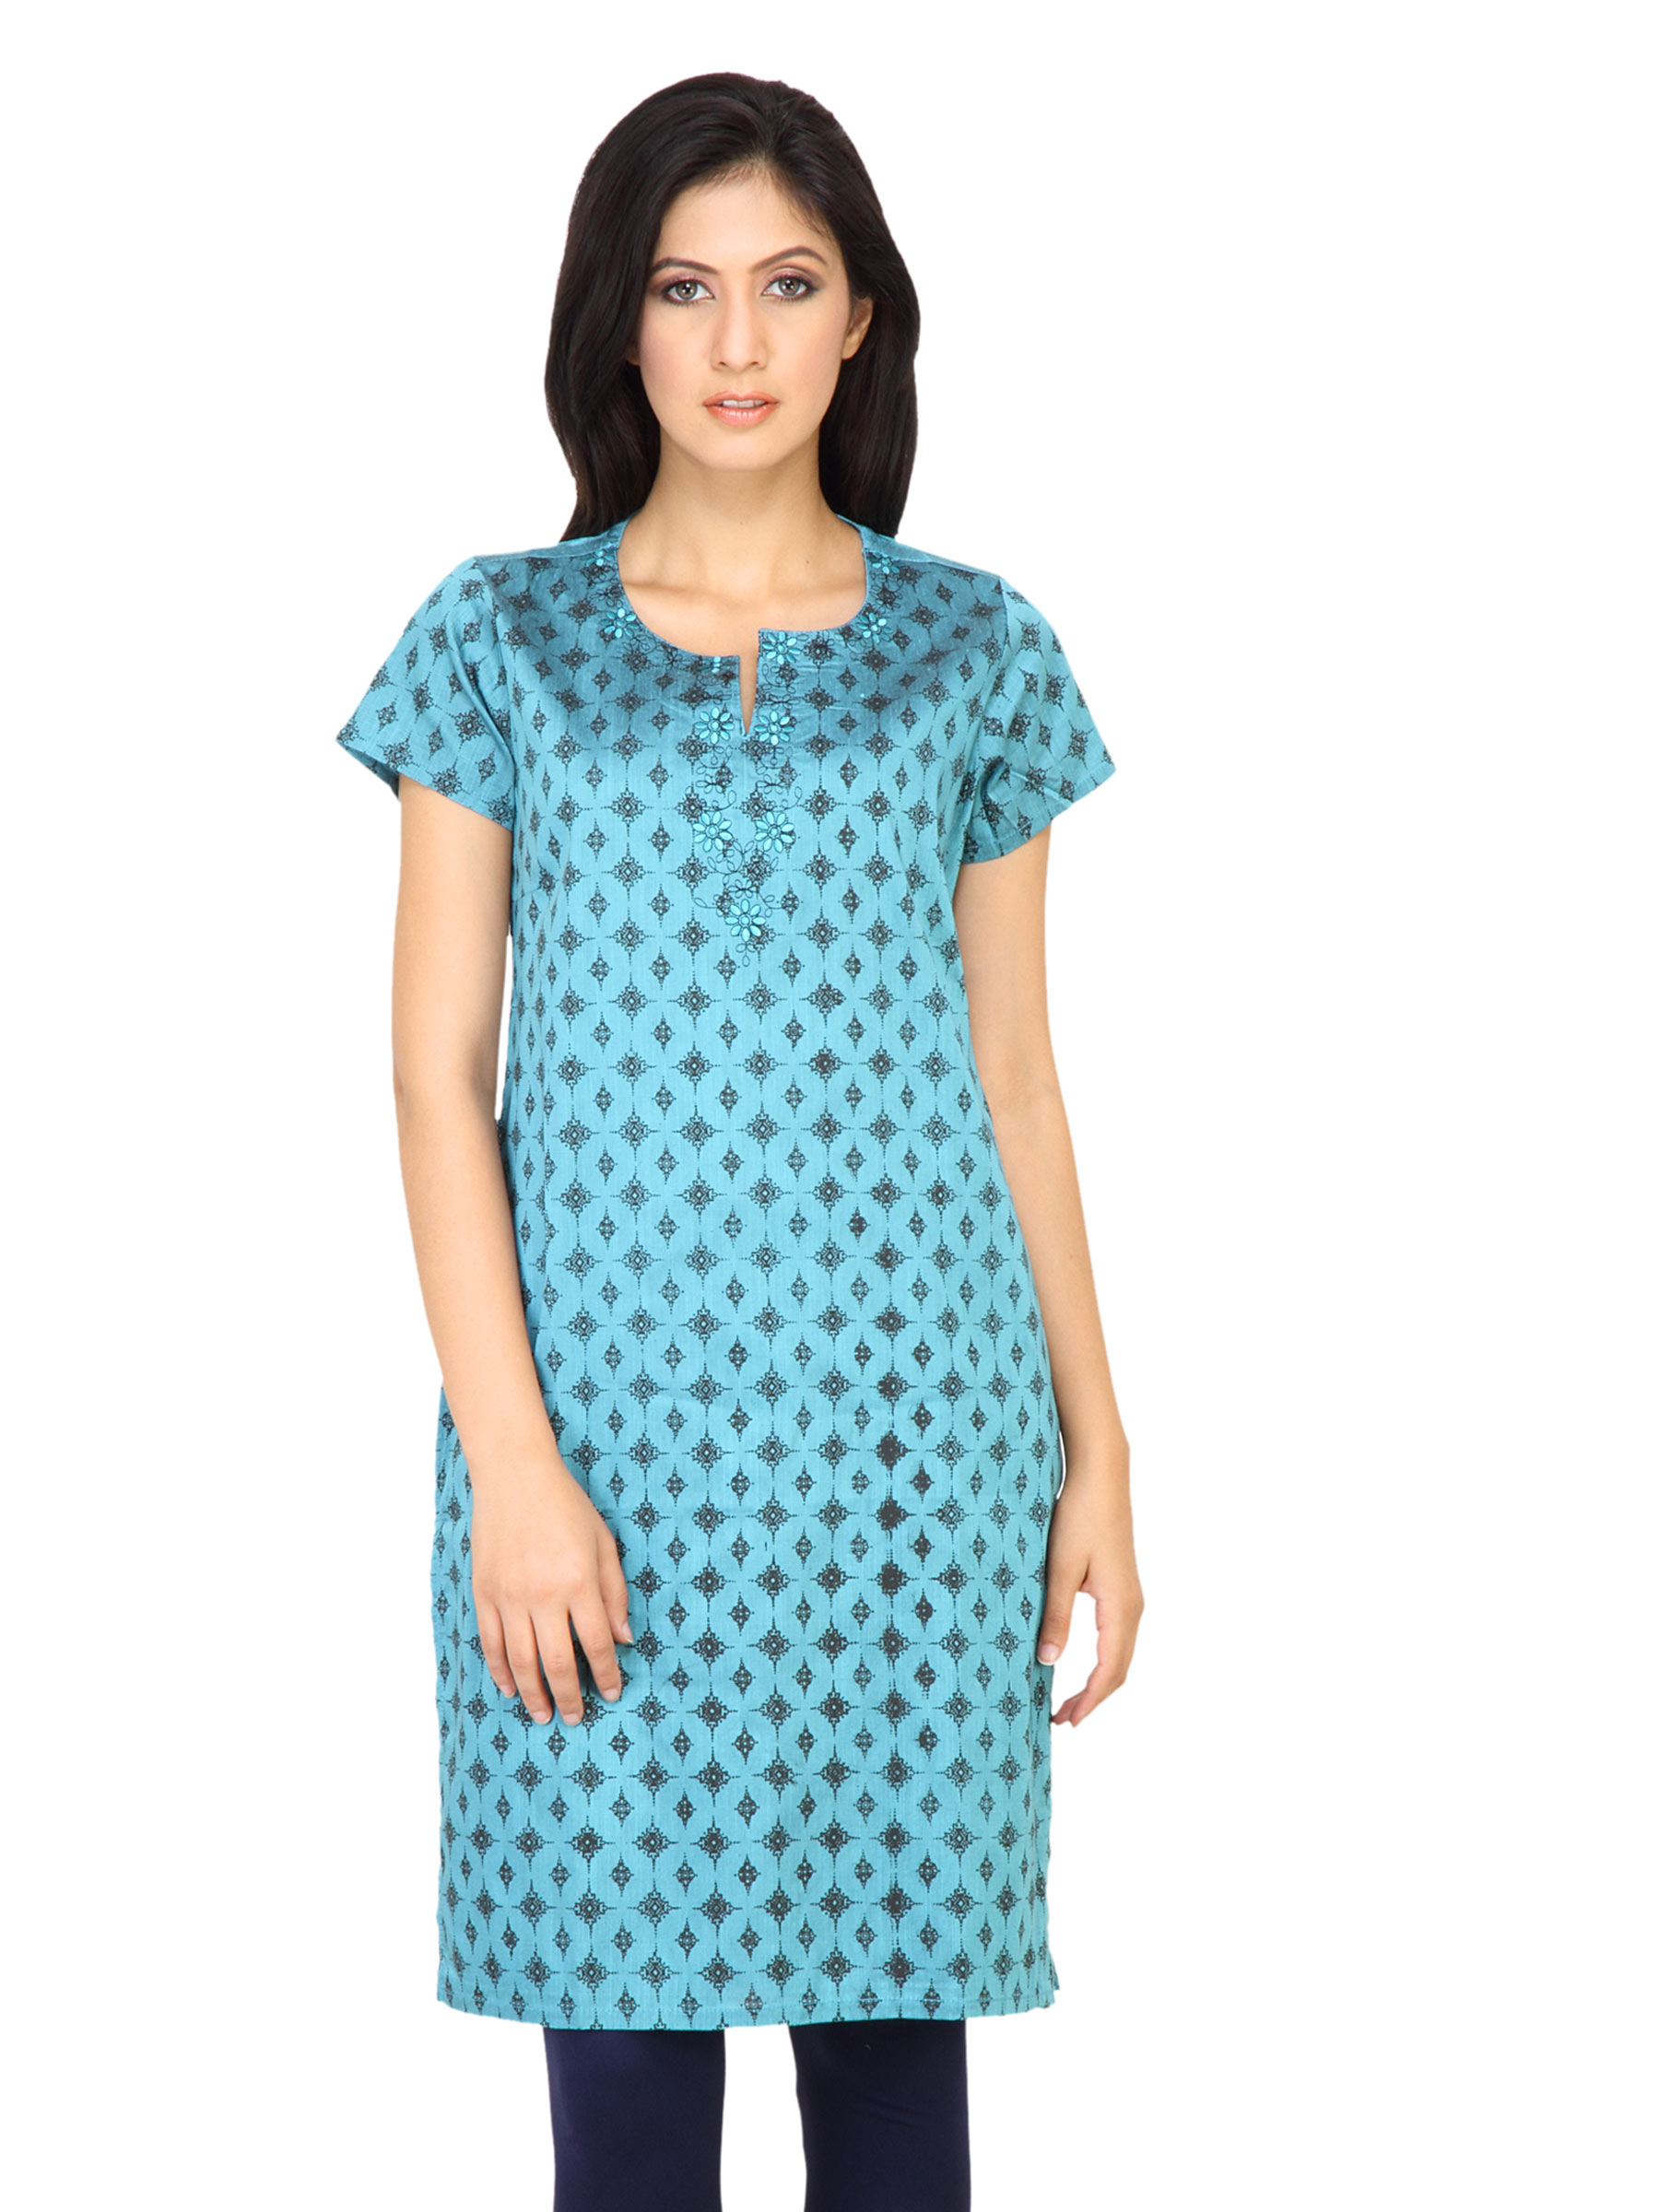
Vishudh Women Embroidary Blue Kurtas
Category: Apparel / Topwear / Kurtas
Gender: Women
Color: Blue
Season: Fall 2011
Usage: Ethnic